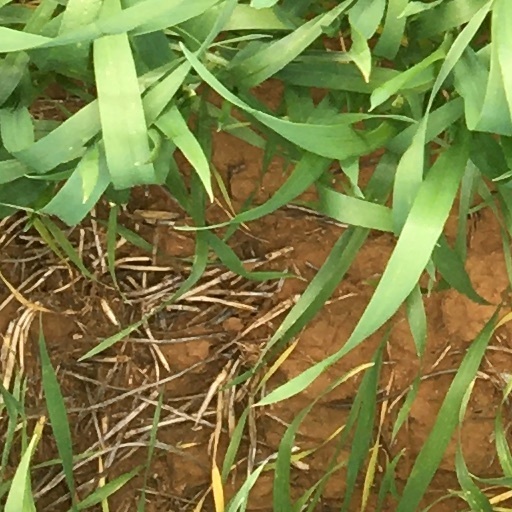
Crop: wheat